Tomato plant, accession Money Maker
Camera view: bottom (45 deg); turntable rotation: 300 degrees
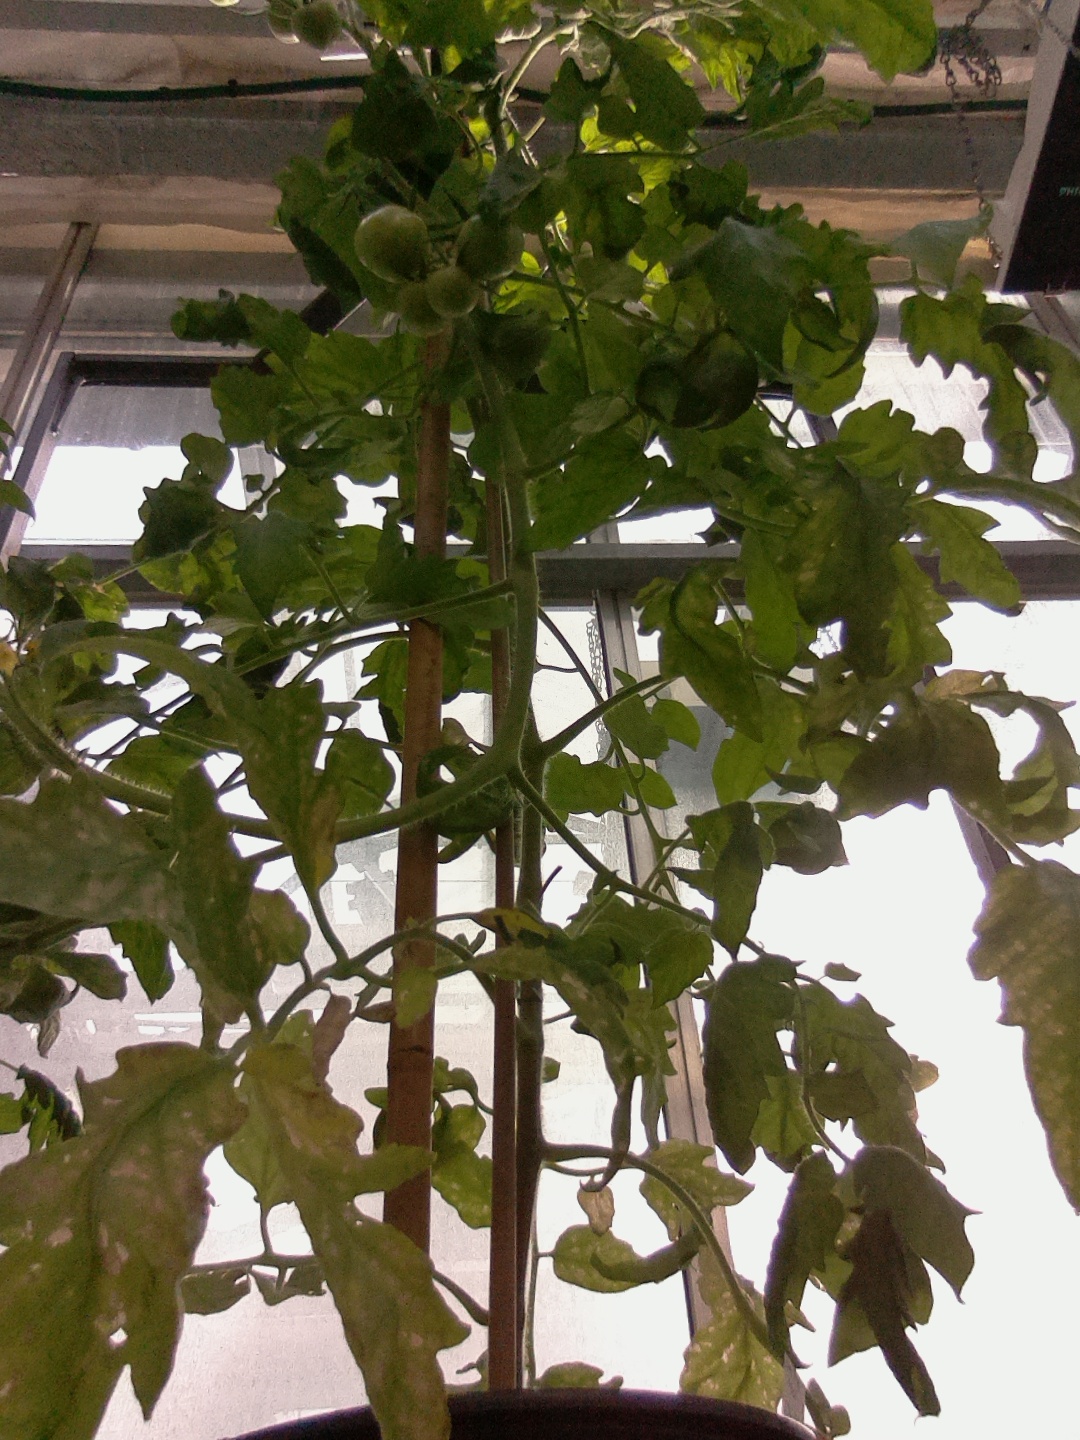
BBCH growth stage 72: 20%-30% of final fruit size